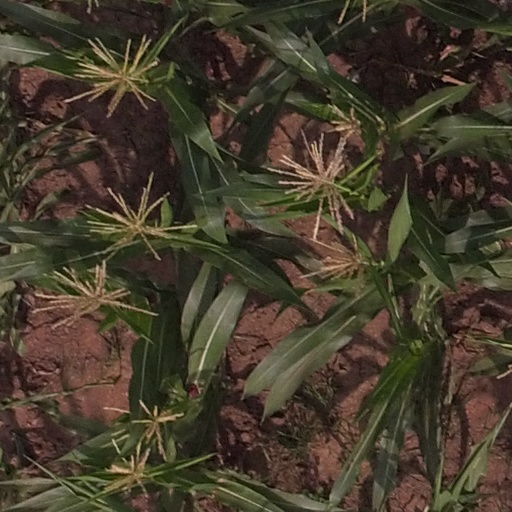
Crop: maize; corn